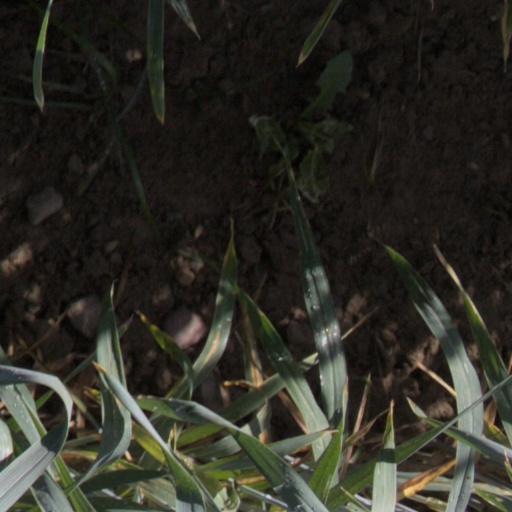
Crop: wheat